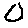
Label: 0